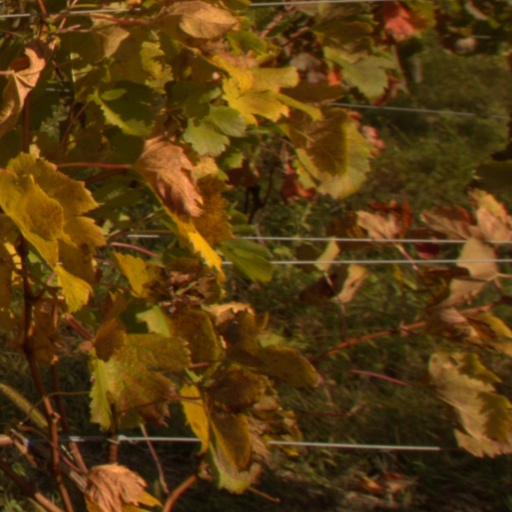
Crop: grape